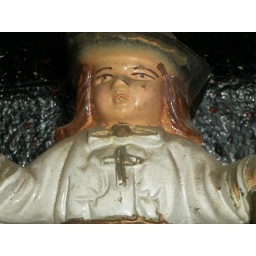
04Dec20 2 inch clay statue over a bus door in Puerto Vallerta